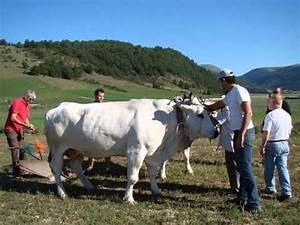
cow